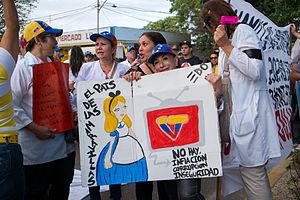
Les manifestations au Venezuela, aussi nommées « la Salida » par ses partisans, désignent une série de manifestations, parfois tournées vers l'émeute, survenues dans certains quartiers des grandes villes du Venezuela de février 2014 à 2017. Les raisons en sont l'hyperinflation, la criminalité importante, et les pénuries à court terme de certains biens de première nécessité dues à la crise économique en cours depuis 2012, qui a réduit le PIB vénézuélien de 67% entre 2012 et 2020. Elles visaient à obtenir la démission du gouvernement chaviste vénézuélien, au pouvoir de façon ininterrompue depuis 1998.